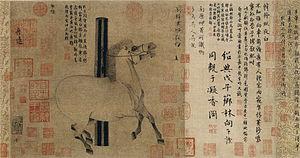
Attribué à Han Gan, Lumière éclairant la nuit, rouleau portatif, encre et couleurs sur papier, 30,8x33,5cm. 706-783. Métropolitan Museum of Art, New York. (Fond dillon, 1977).
Han Gan ou Han Kan est un peintre chinois de la dynastie Tang, actif au milieu du VIIIᵉ siècle, vers 742-756. Il serait peut-être né en 706 et mort en 783. Il est resté célèbre en tant qu'artiste spécialisé dans la peinture de chevaux, avant que n'apparaisse la distinction entre peintres professionnels et peintres lettrés amateurs.